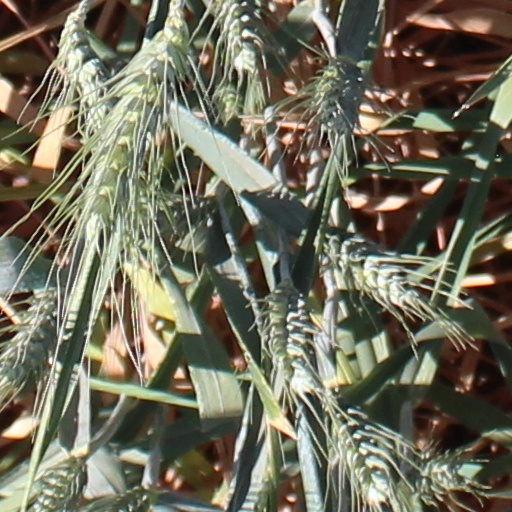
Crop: wheat